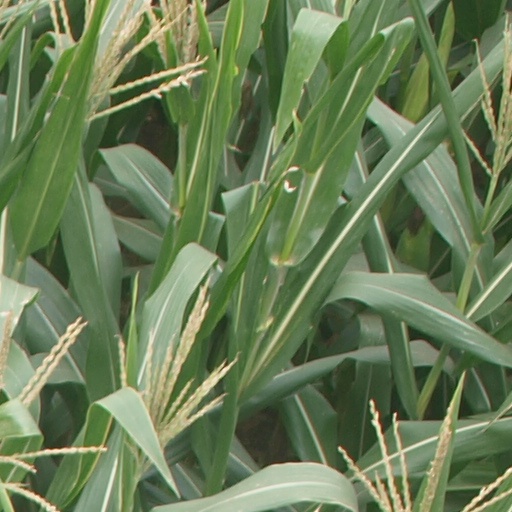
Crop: maize; corn